Great Plain of the Koukdjuak

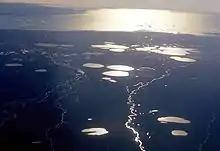
Great Koukdjuak Plains and Nettilling Lake (2002)

The Great Plain of the Koukdjuak is located in the Qikiqtaaluk Region, Nunavut within the Canadian Arctic. It is the namesake of the Koukdjuak River in western Baffin Island on the southeastern coast of Foxe Basin. It stretches from Cory Bay to Hantzsch Bay, and then inland.